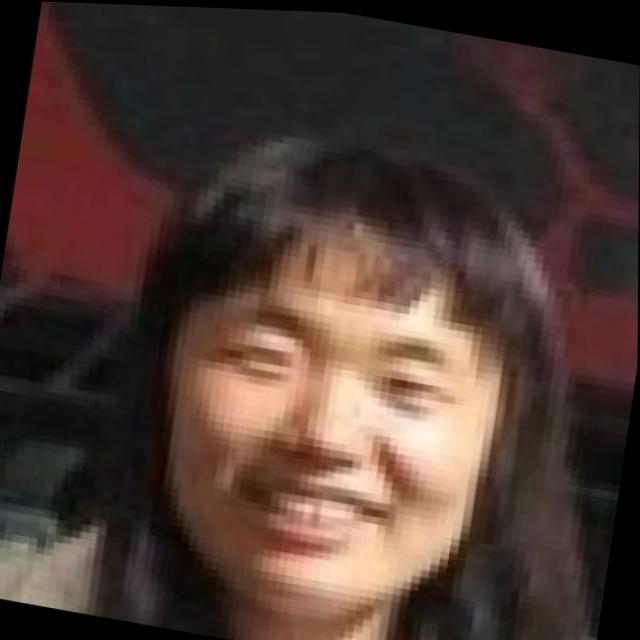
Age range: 21-44